Palace of Culture and Science

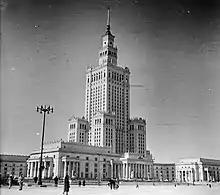
The Palace of Culture and Science in 1960

At the time of its completion, the Palace of Culture and Science was the eighth tallest building in the world and the second tallest building in Europe (after the Moscow State University Building). The Palace retained these positions until 1961 and 1990, respectively.